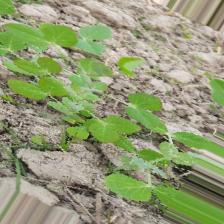
Label: Powdery Mildew